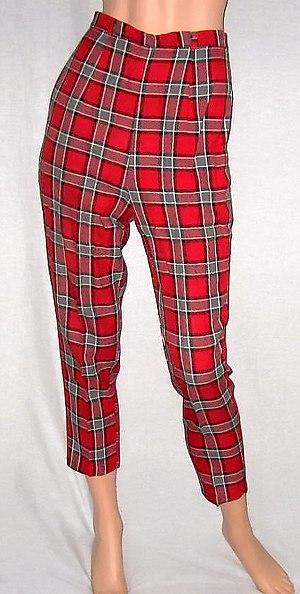
Un capri aussi appelé corsaire ou pantacourt, parfois « pantalon cigarette », est un bas de vêtement qui s'arrête entre le genou et le mollet, à mi-chemin entre le pantalon et le short. Bien que trouvant l'origine de son nom dans l'île de Capri, il est appelé « pinocchietto » en Italie.